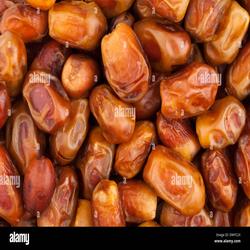
Label: Dates